Critical consumerism

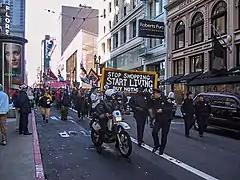
Buy Nothing Day (BND) demonstration in San Francisco, November 2000

Boycotting refers to abstaining from buying—avoiding specific products or brands to punish companies for undesirable policies or business practices. Buycotting is a term coined by Friedman (1996); it refers to “positive buying” that aims to foster corporations that represent values – such as fair trade, environmentalism, or sustainable development – that consumers choose to support.